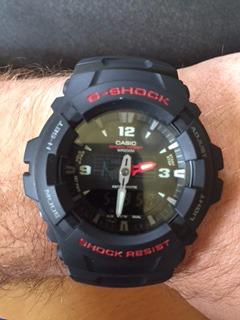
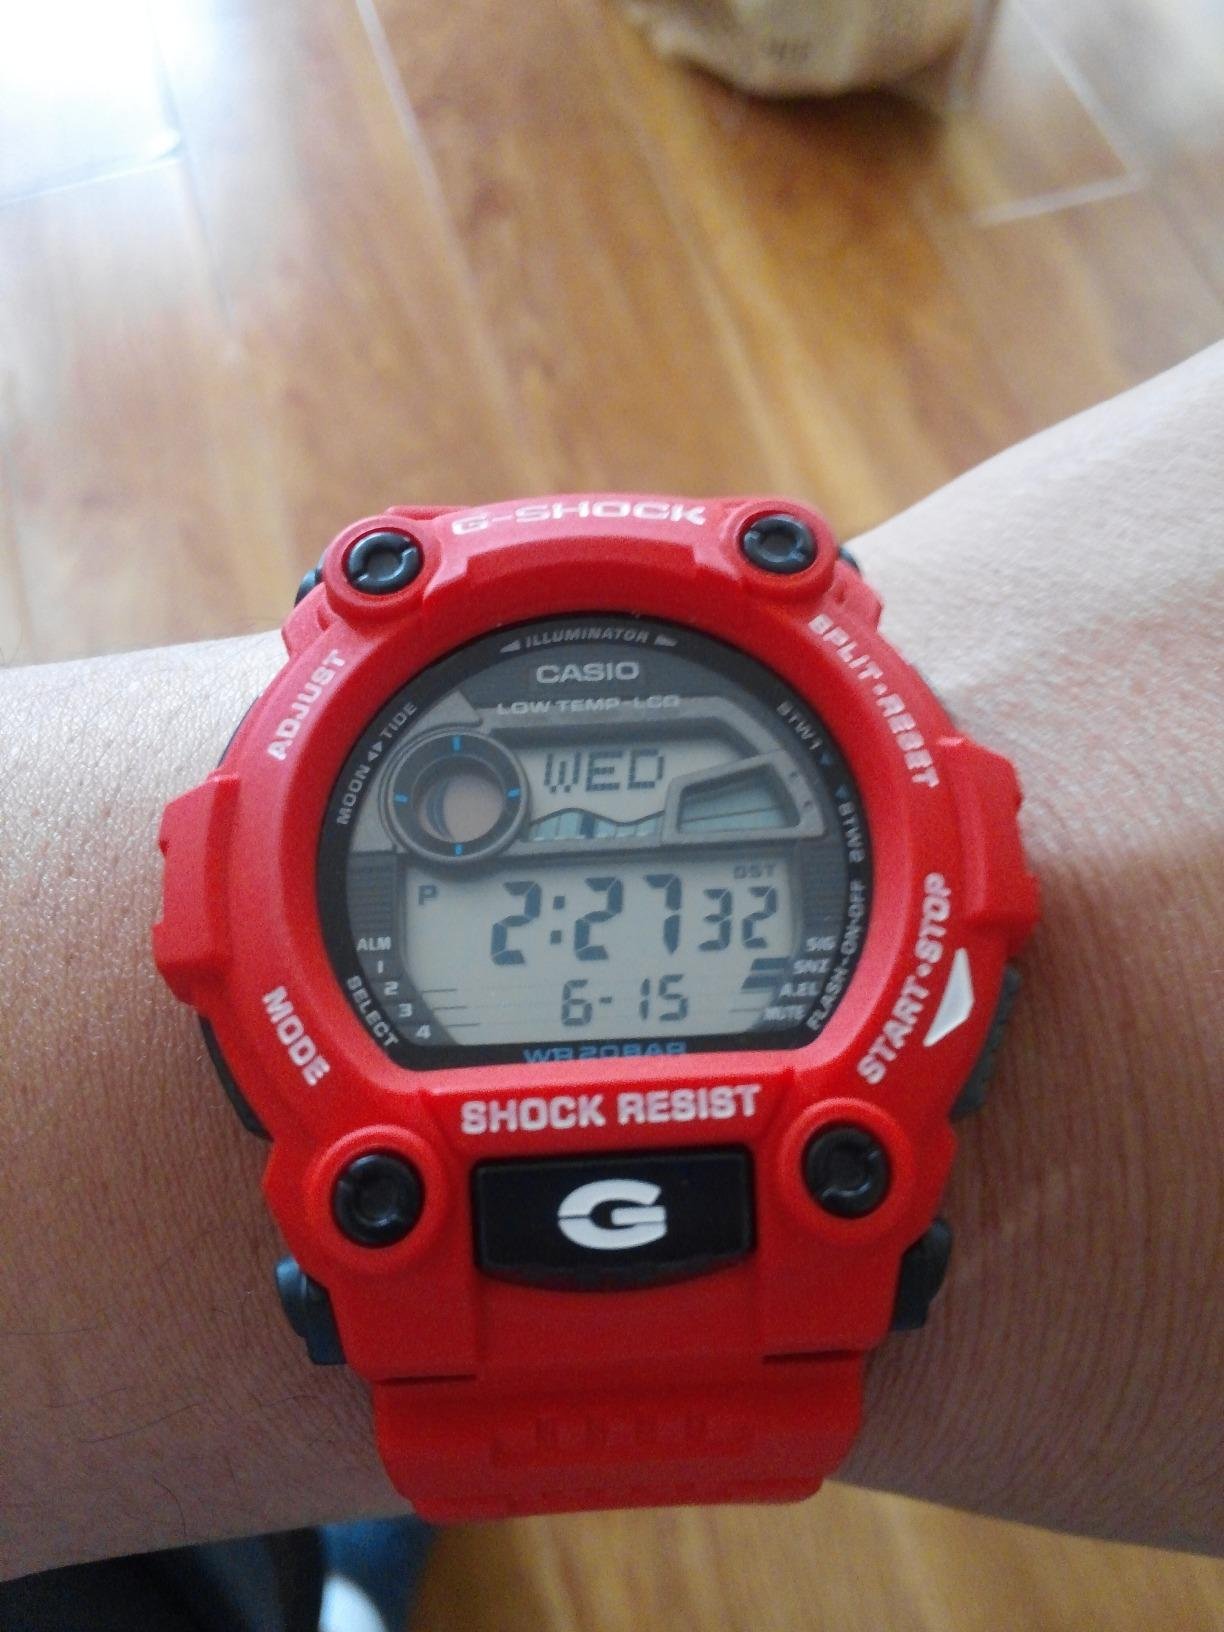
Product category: accessories_watch
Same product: no